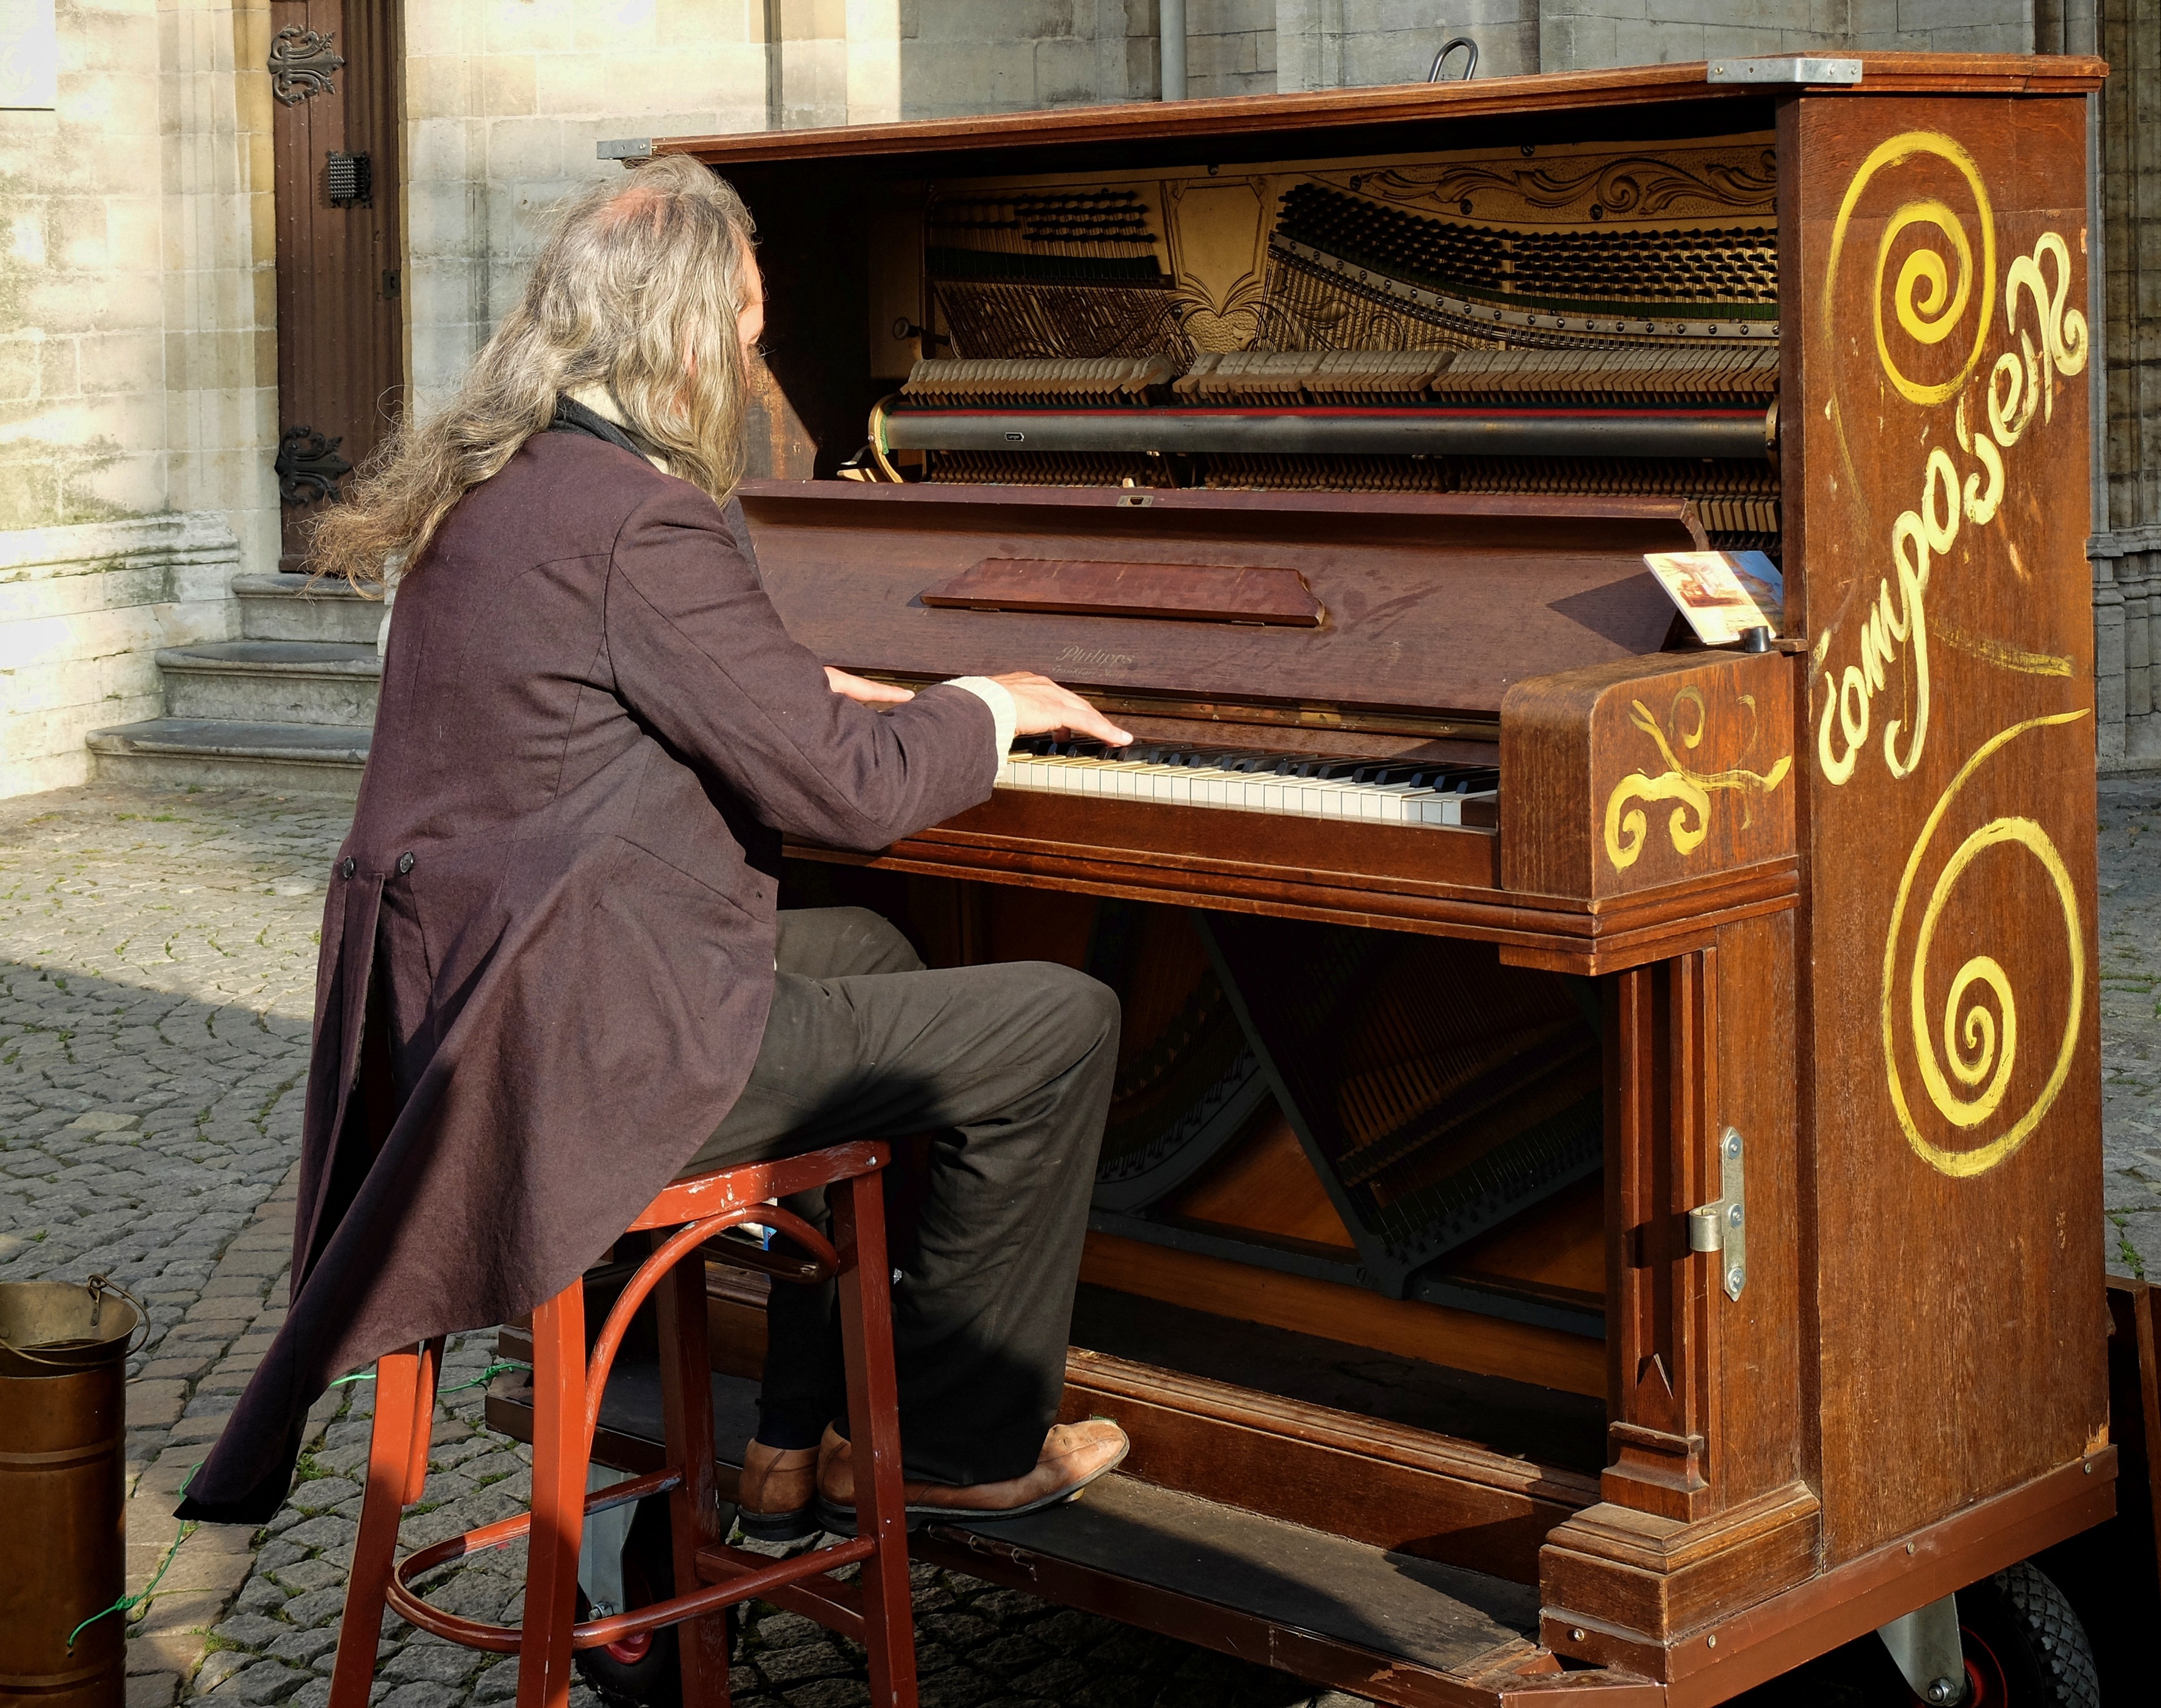
keyboard, technology, piano, cathedral, musician, musical instrument, old town, busker, antwerp, string instrument, spinet, electronic device, computer component, player piano, fortepiano, handschoenmarkt